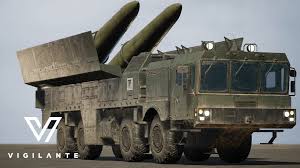
Label: Air Defense